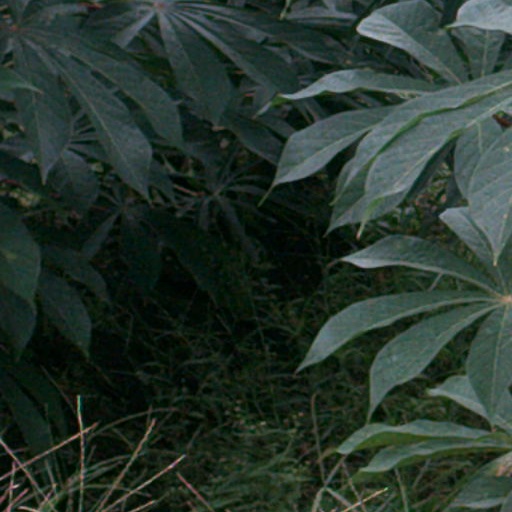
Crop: cassava